Brit Awards 2015

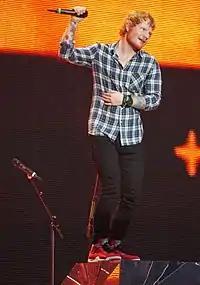
Two-time winner Ed Sheeran

Kanye West was confirmed to perform just the day before the awards took place. He performed his song "All Day" amongst a large entourage including grime musicians Skepta, Stormzy, Krept and Konan, Jammer and Novelist. The entourage held flamethrowers and wore all black. However, his performance was repeatedly muted throughout most of the track for those watching on television due to the extreme explicit language featured within the song's lyrics, with the use of "nigga" being repeatedly rapped live on ITV.